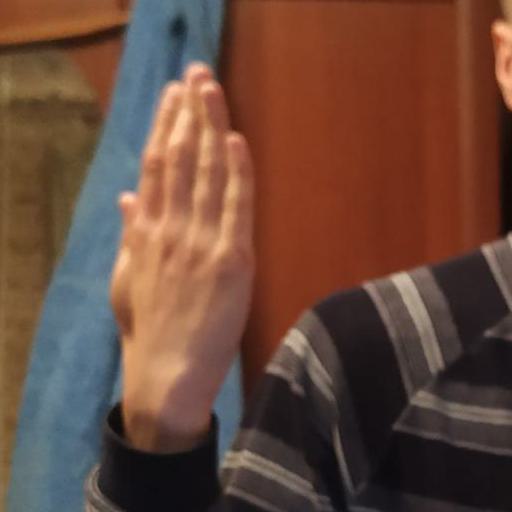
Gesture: stop_inverted